Mühlethurnen

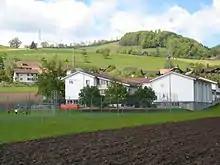
Mühlethurnen school house

In Mühlethurnen about 60.9% of the population have completed non-mandatory upper secondary education, and 21.3% have completed additional higher education (either university or a "Fachhochschule"). Of the 166 who had completed some form of tertiary schooling listed in the census, 73.5% were Swiss men, 19.9% were Swiss women, 3.0% were non-Swiss men and 3.6% were non-Swiss women.